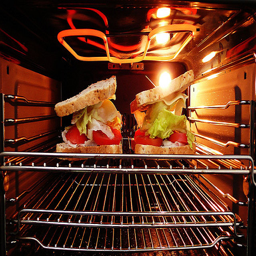
Two sandwiches are sitting in the small oven.
Two sandwiches are being toasted under a broiler.
there are two sandwiches being cooked in the oven
Two sandwiches are placed directly on the oven rack.
two sandwiches with tomatoes and lettuce inside an oven